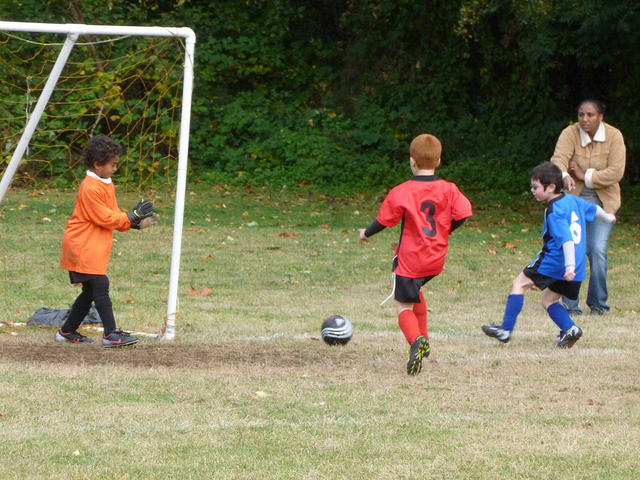
những đứa trẻ đang chơi bóng đá trên sân cỏ